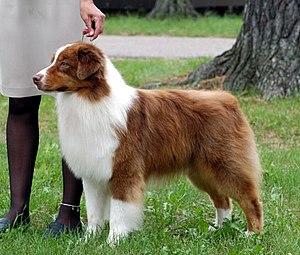
La robe d'un chien domestique se réfère à la répartition de couleur des poils sur le corps de l'animal et à la pigmentation de sa truffe et de sa peau. Selon les races et les variations génétiques individuelles, les chiens peuvent avoir un pelage très varié.